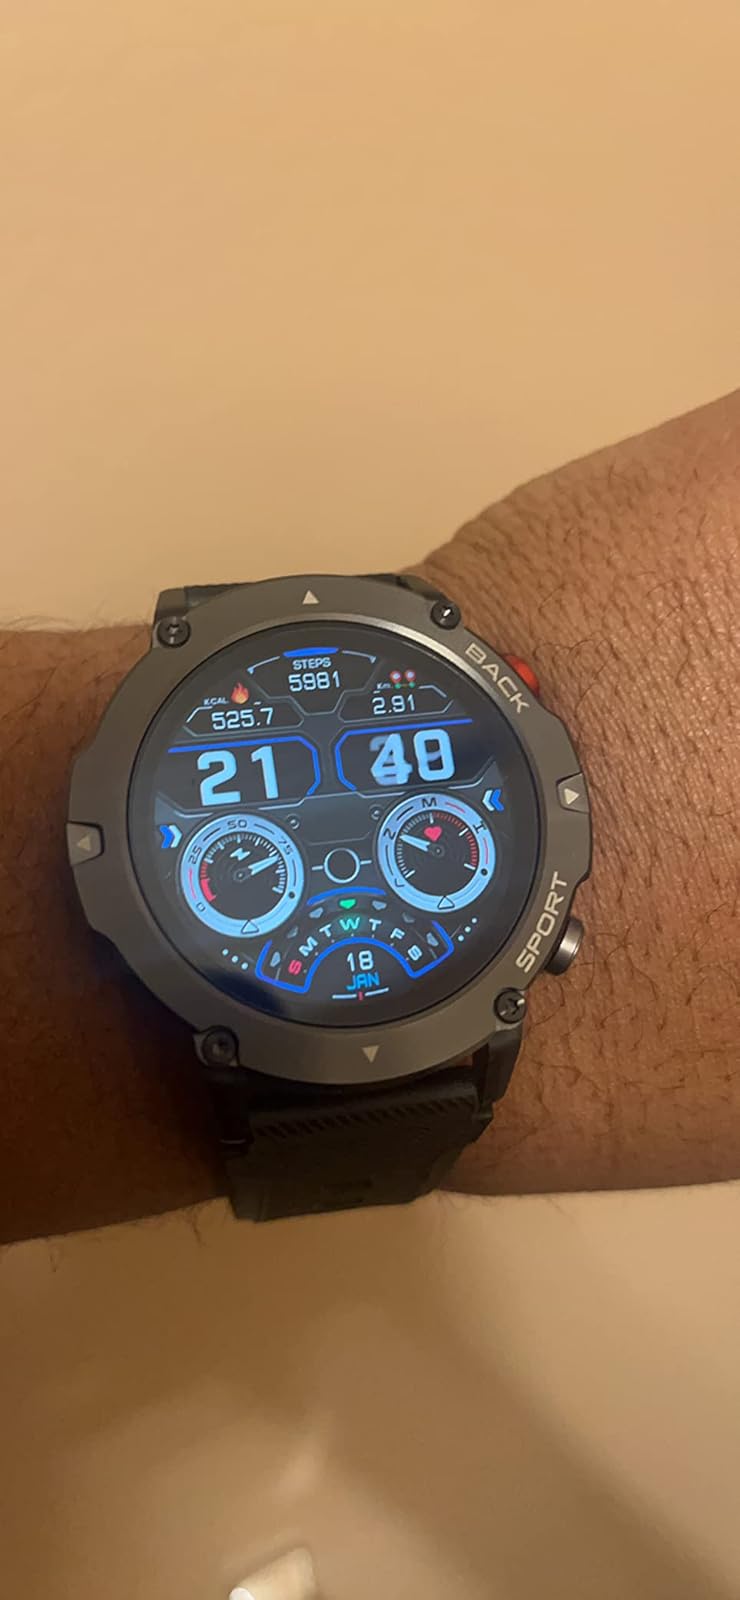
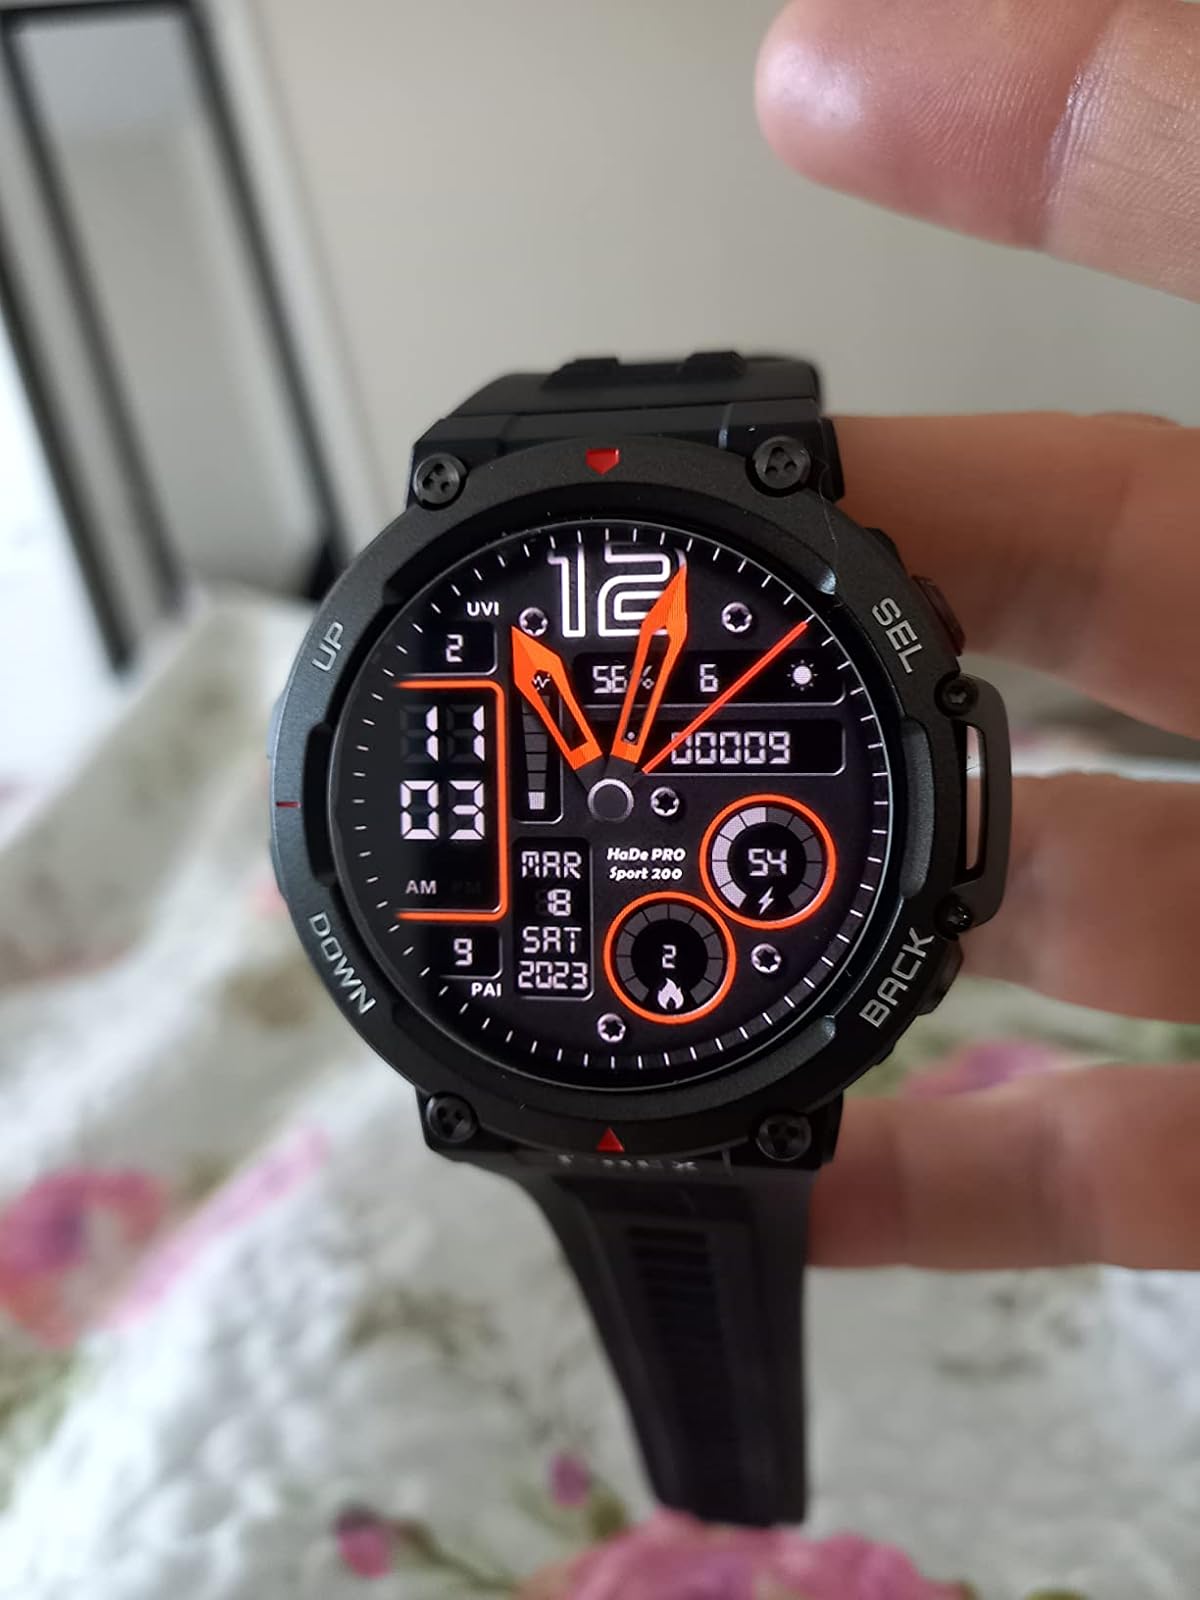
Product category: smartwatch
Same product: no